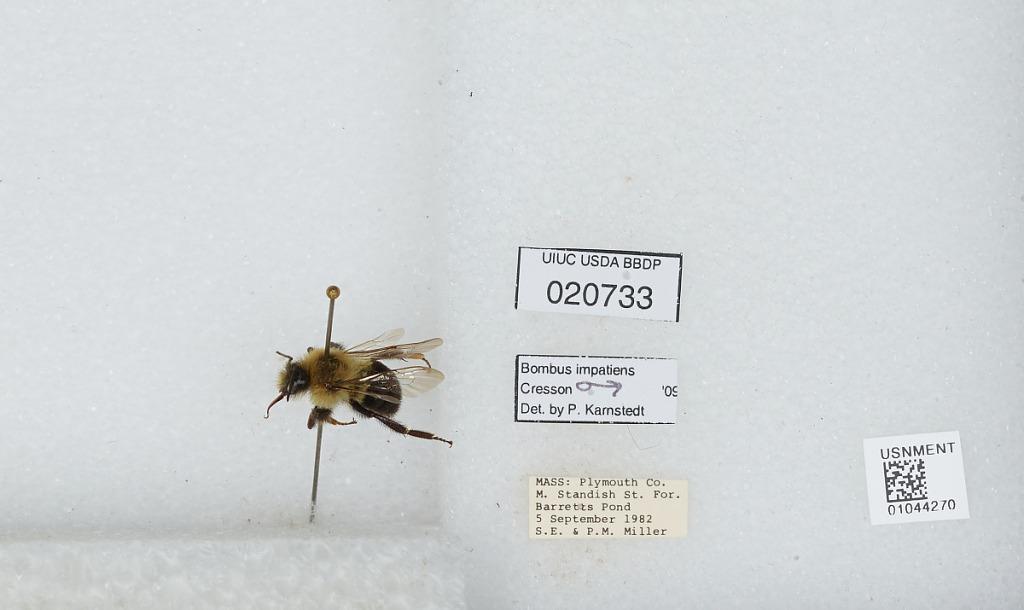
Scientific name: Bombus sp.
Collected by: S. Miller & P. Miller
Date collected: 1982-9-5
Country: United States
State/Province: Massachusetts
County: Plymouth
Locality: Myles Standish State Forest, Barretts Pond
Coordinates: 41.8458, -70.6947
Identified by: Karnstedt, P.